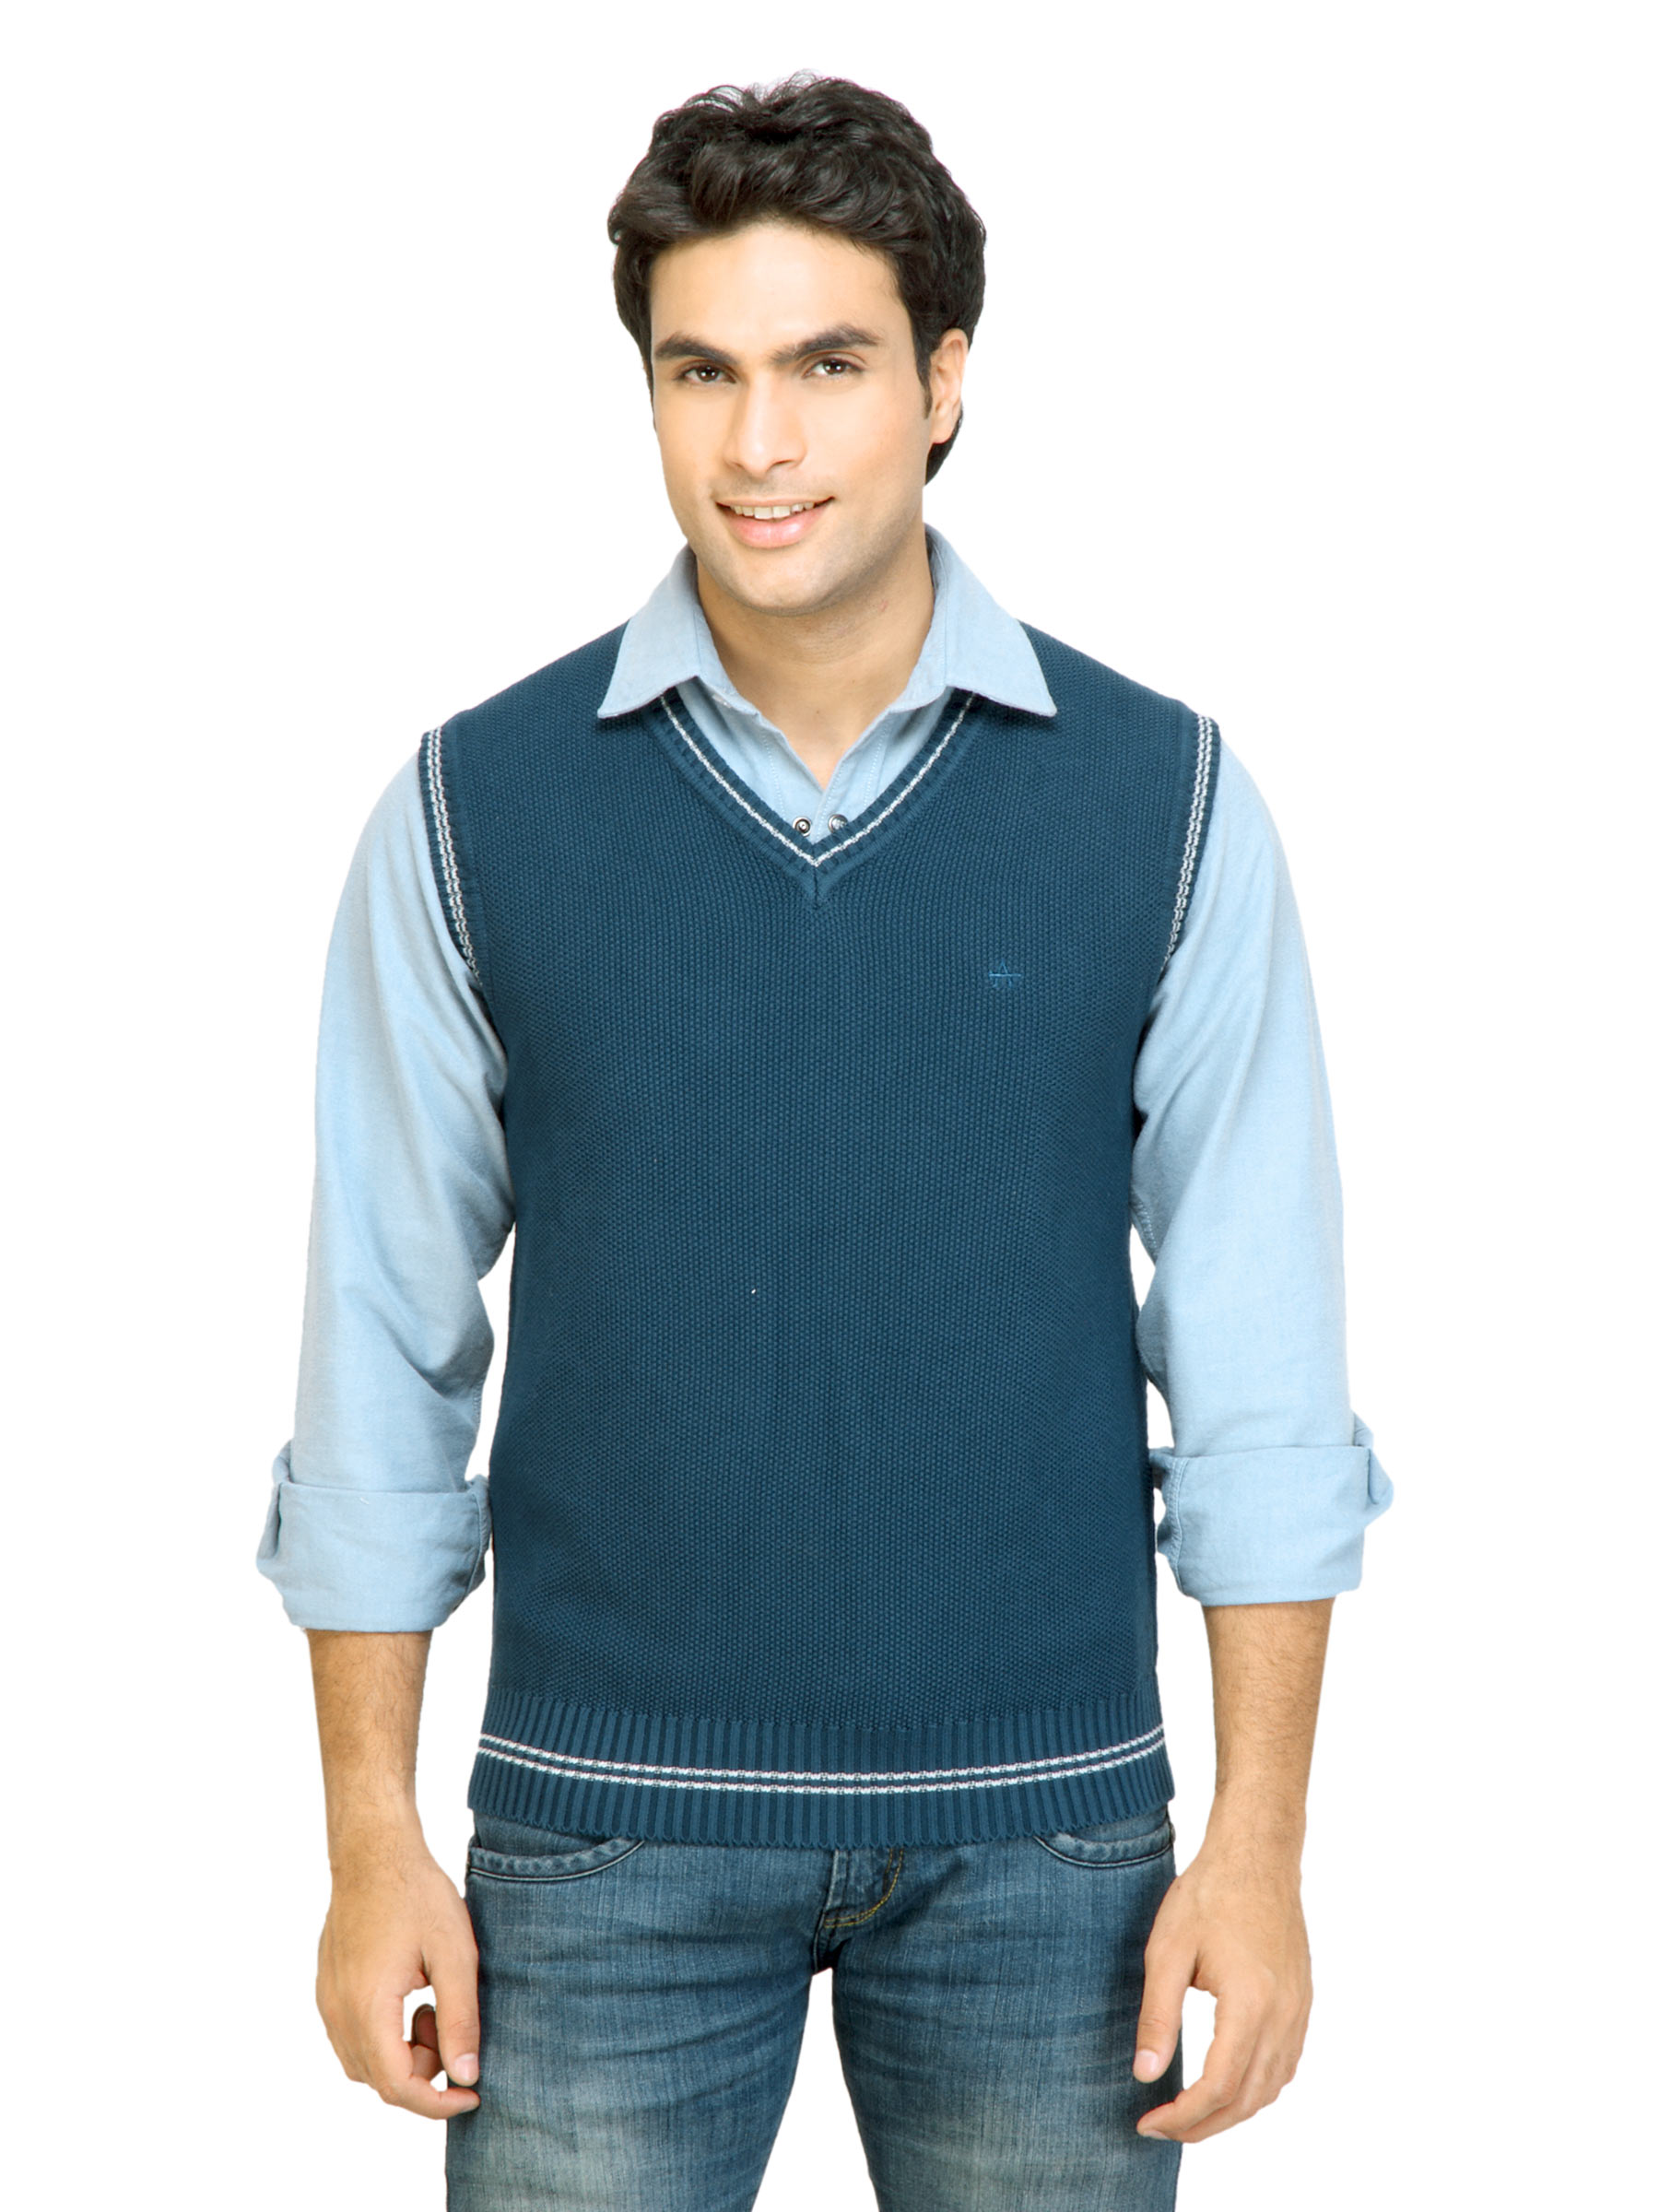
Arrow Sport Men Solid Blue Sweater
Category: Apparel / Topwear / Sweaters
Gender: Men
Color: Blue
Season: Fall 2011
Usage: Casual